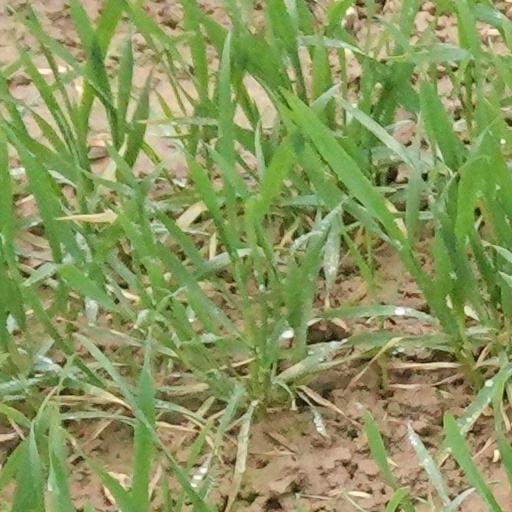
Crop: wheat